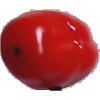
Label: Tomato 2